Ram Inthra Kor Mor 6 MRT station

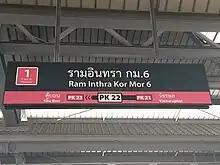
Signage

The station's original English name was Ram Inthra KM.6 and was renamed on 6 September 2021 to Ram Inthra Kor Mor 6 to prevent misunderstanding when communicating between foreigners and locals. The subject was debated heavily online.